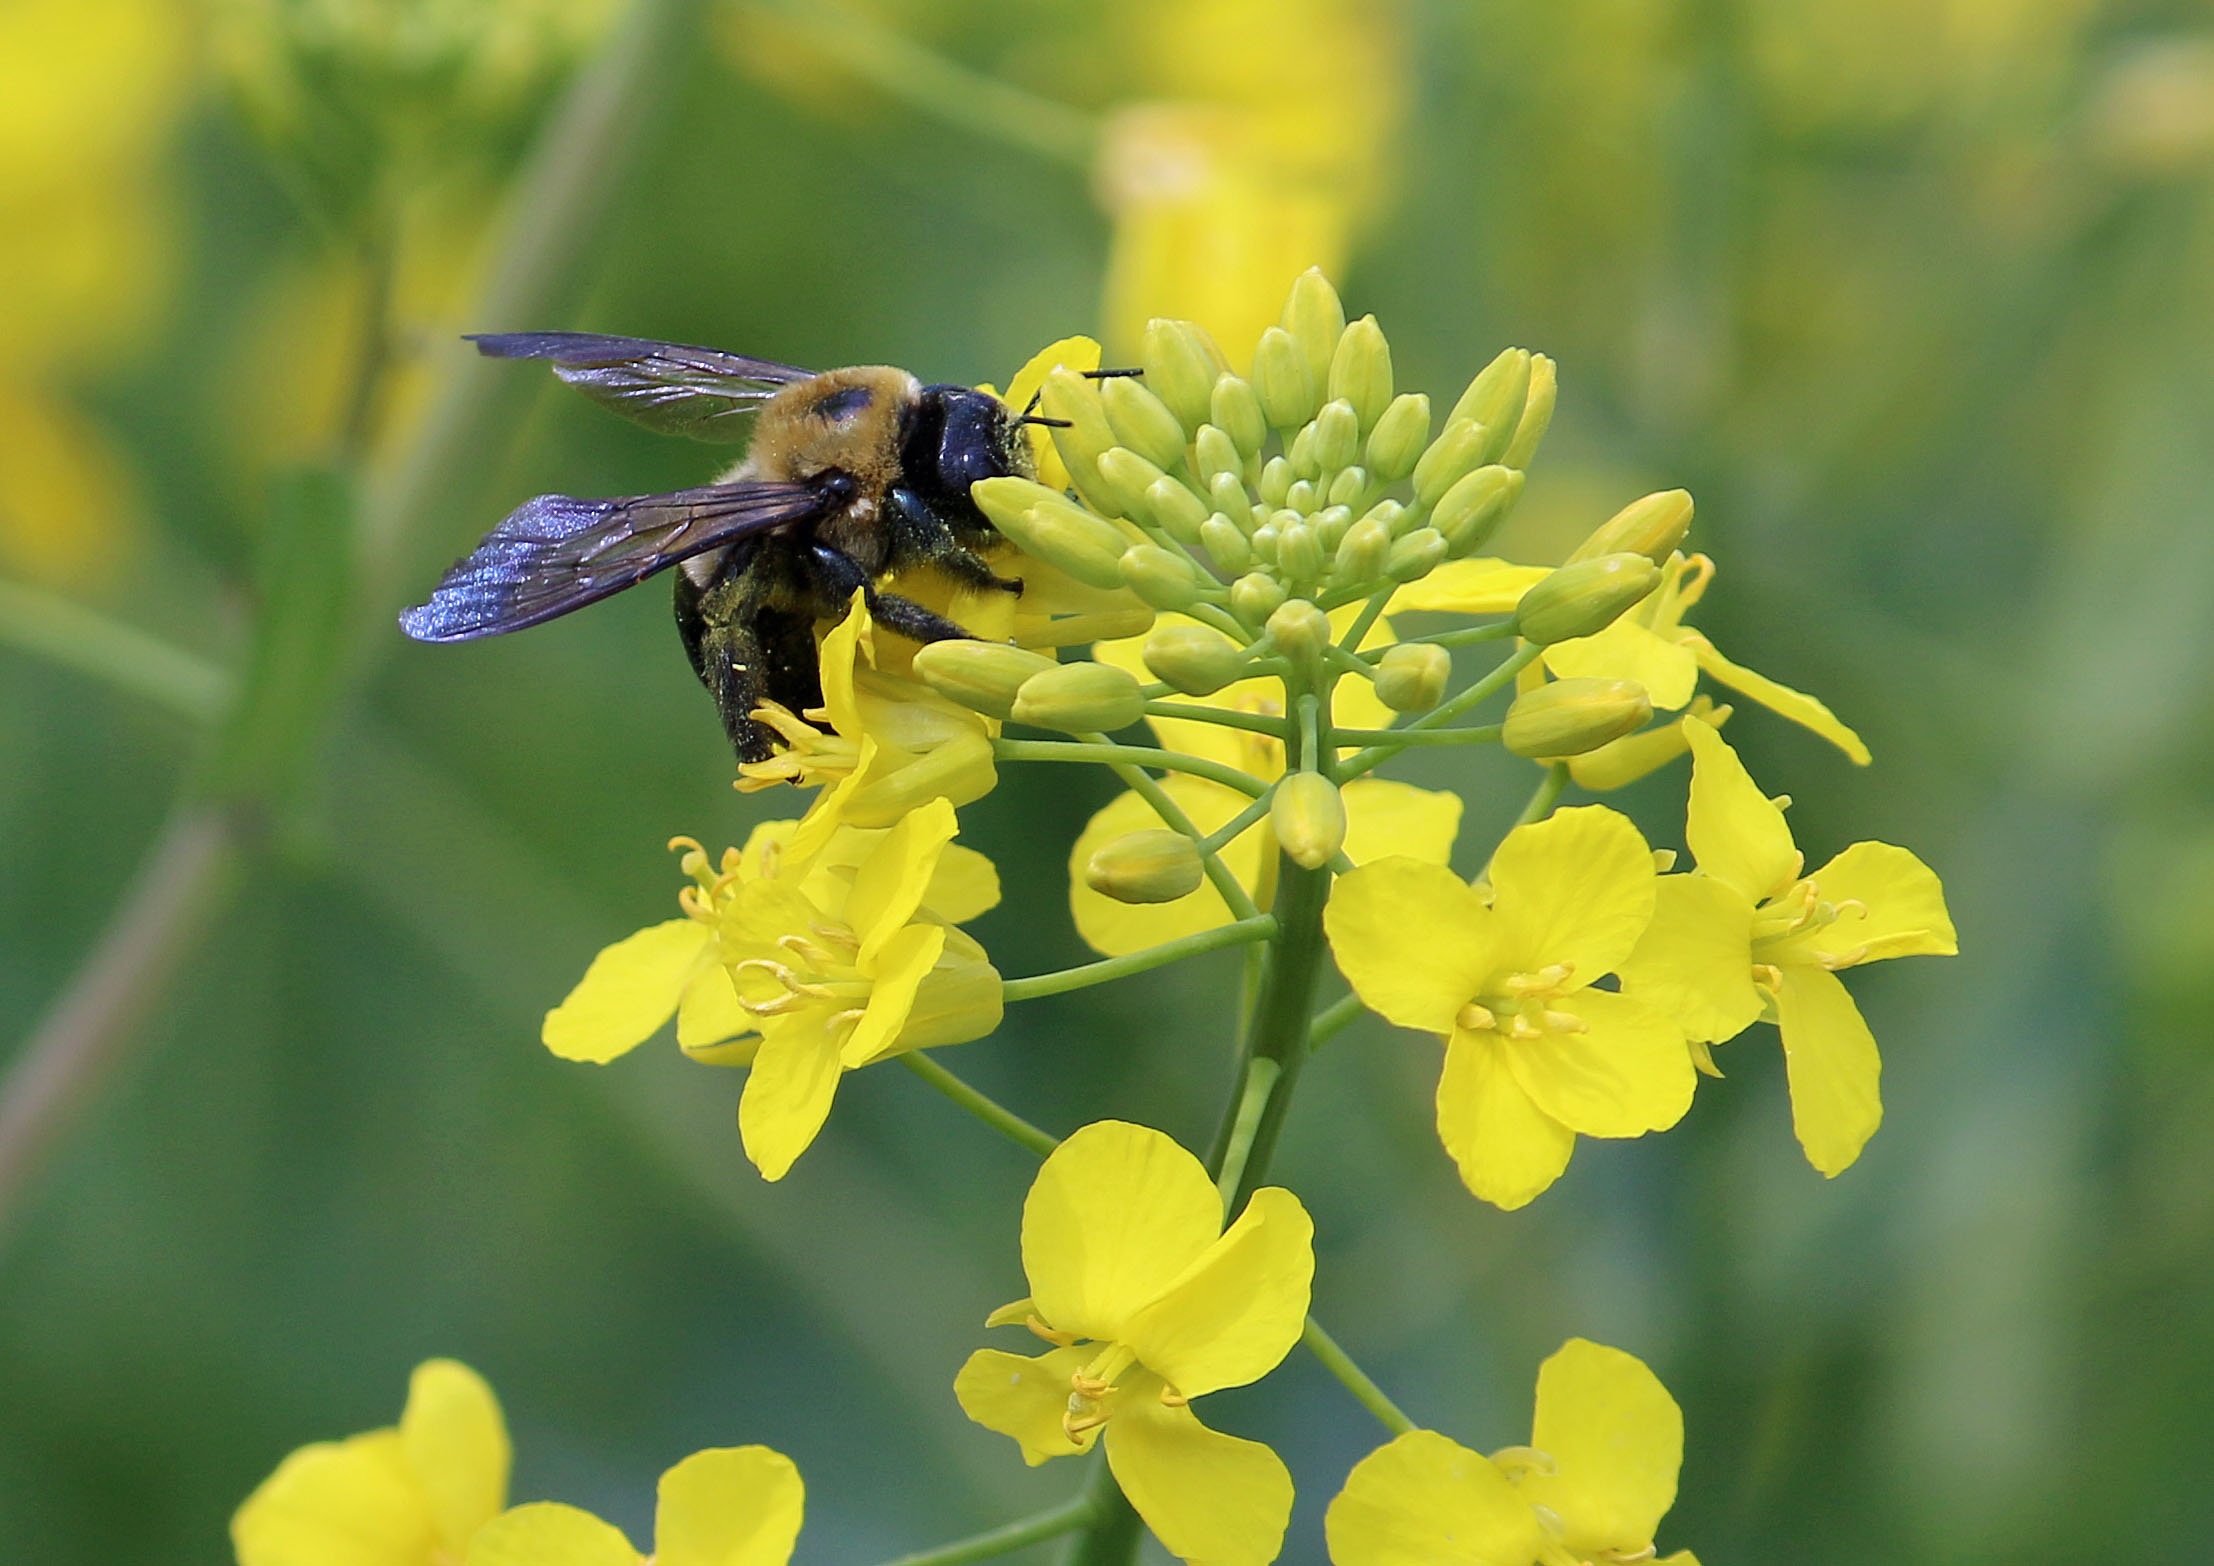
nature, plant, field, meadow, flower, bloom, animal, honey, summer, busy, wildlife, pollen, pollination, spring, produce, insect, natural, botany, pollinate, yellow, flora, season, fauna, rapeseed, invertebrate, wildflower, shrub, bee, canola, bumblebee, honeybee, nectar, mustard, brassica, collecting, bumble, macro photography, flowering plant, honey bee, beekeeping, land plant, membrane winged insect, mustard plant